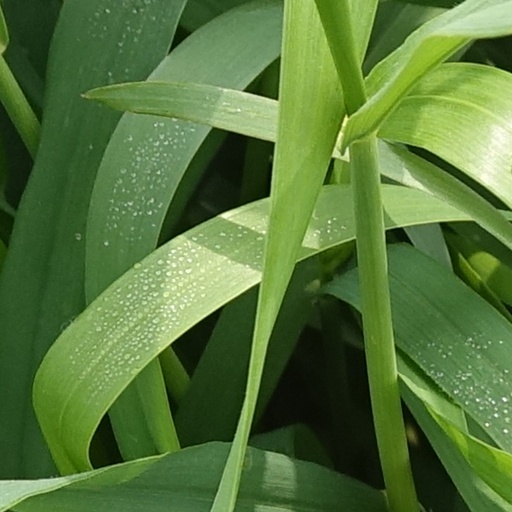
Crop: wheat